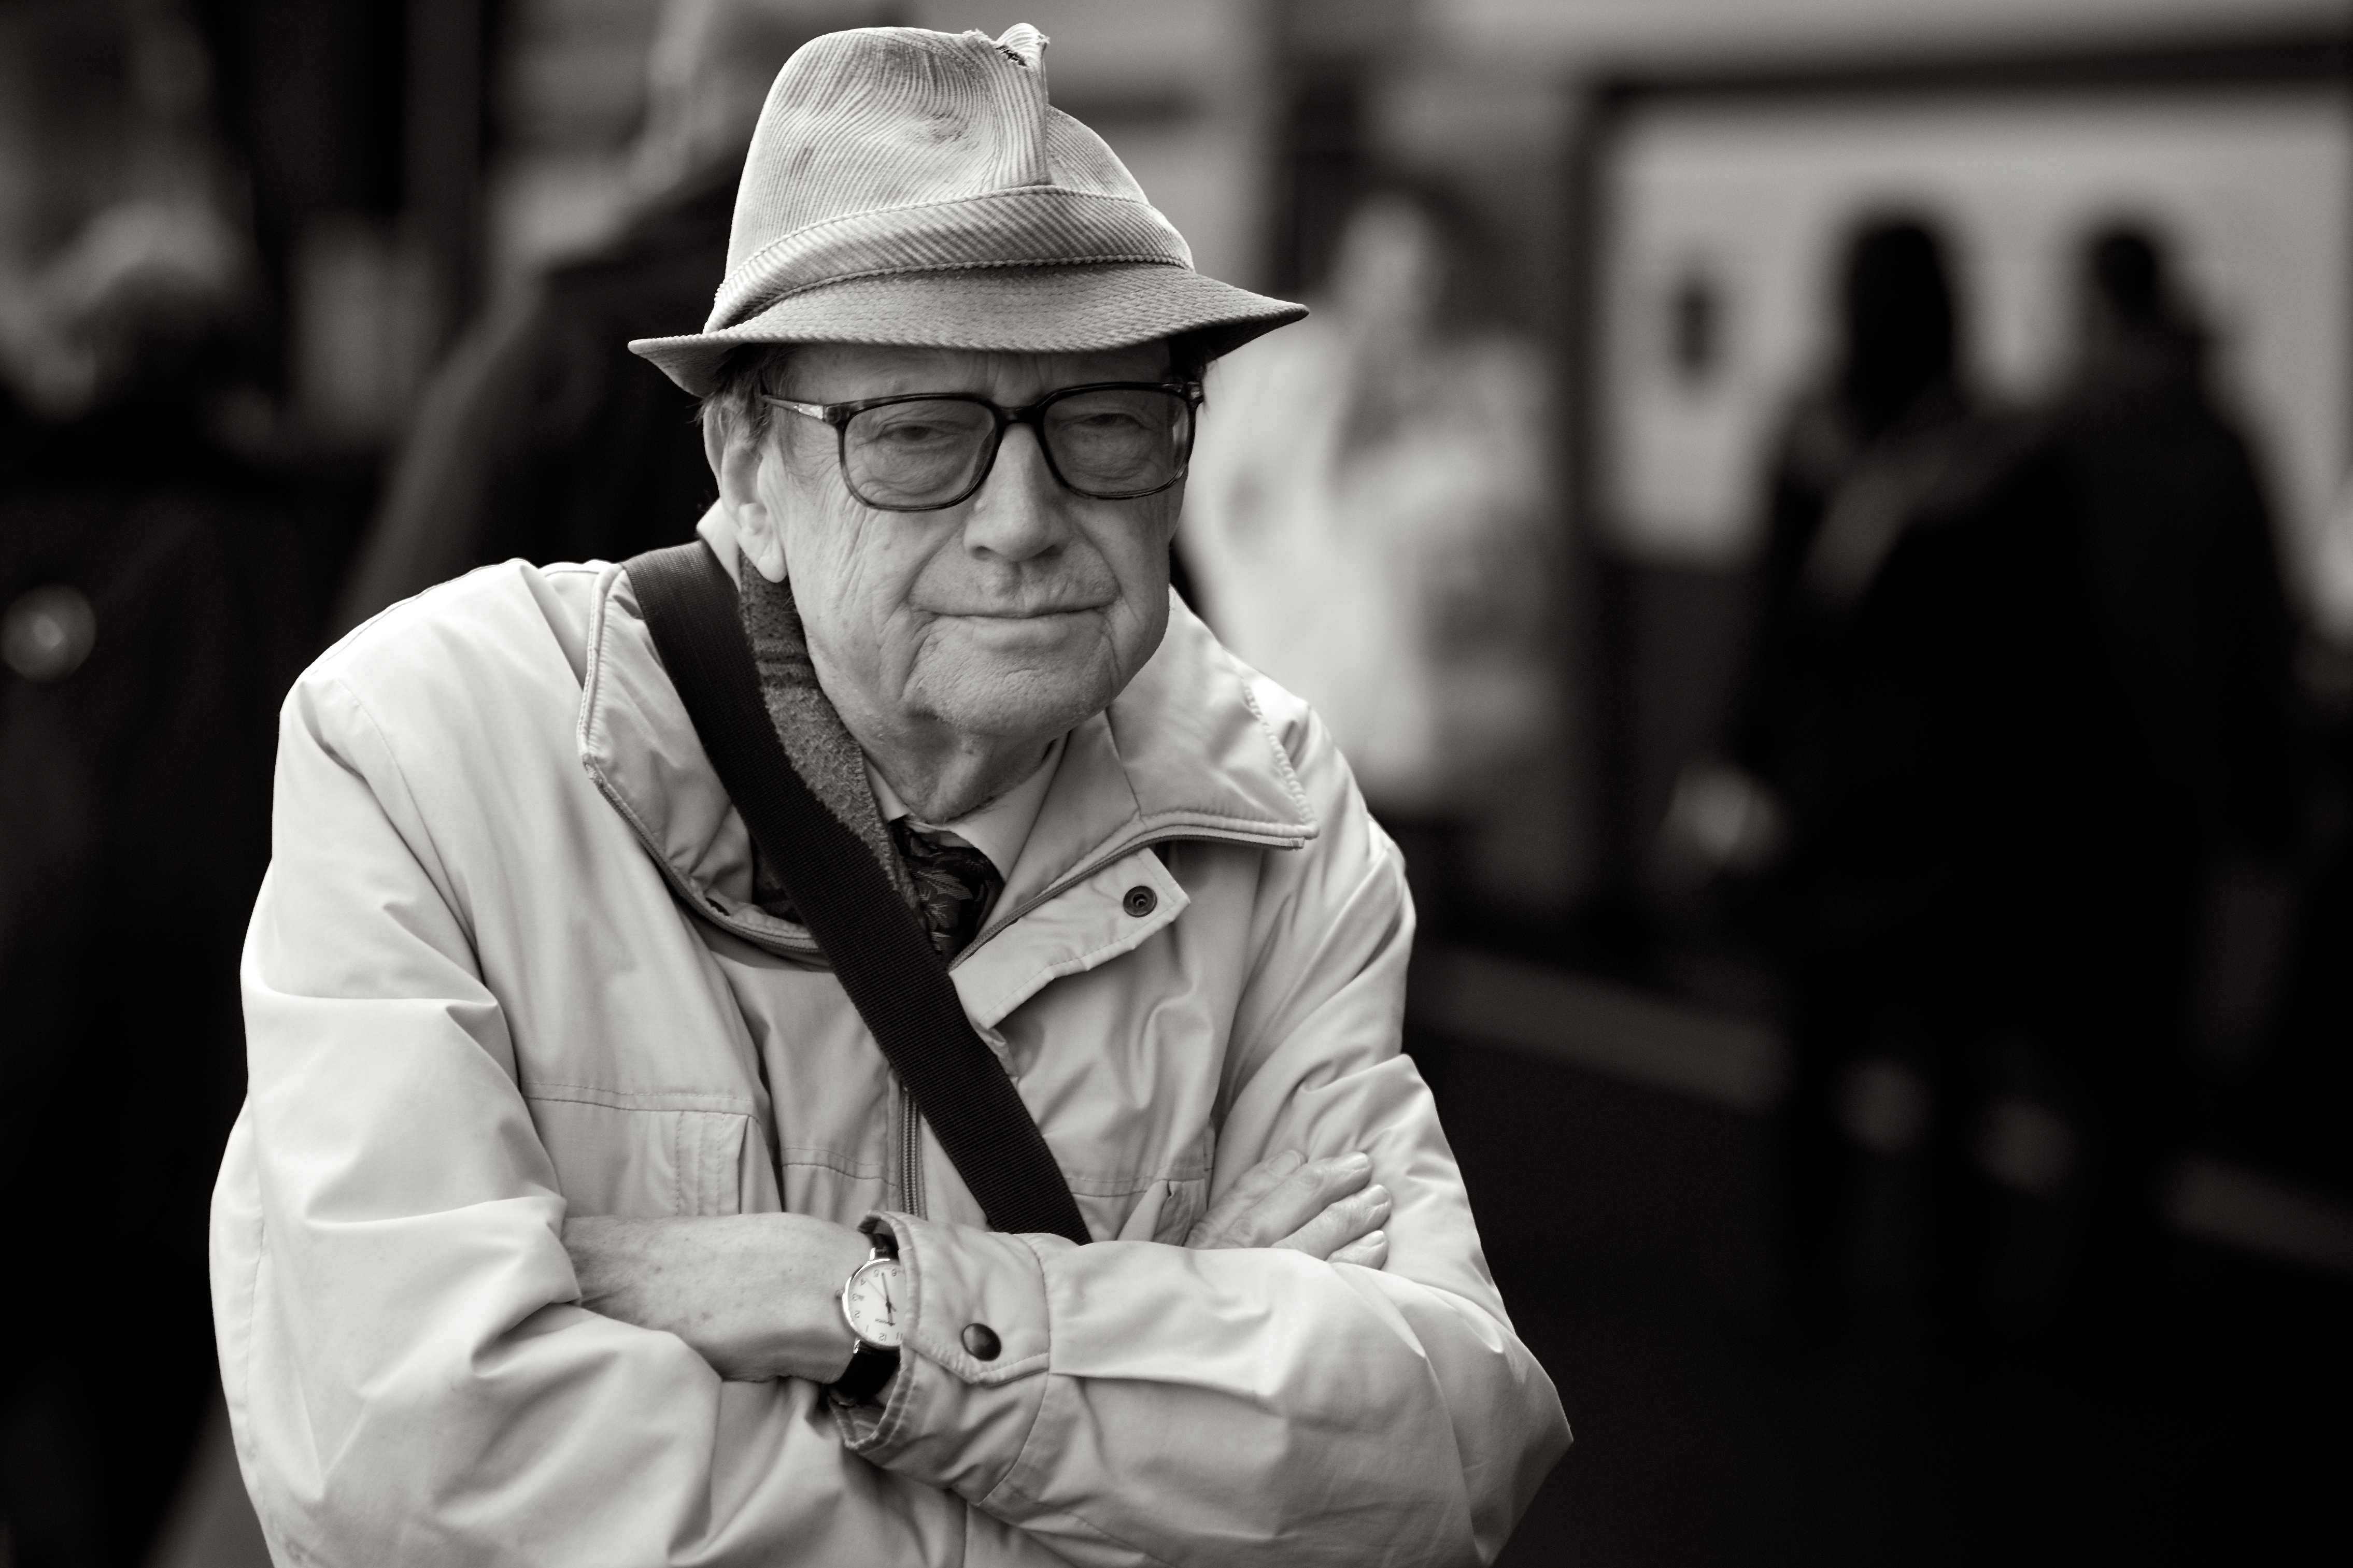
man, person, black and white, white, street, photography, ebook, male, portrait, training, clothing, black, monochrome, streetphotography, flickr, thomas, video, gentleman, glasses, olympus, photograph, omd, fuji, leica, monochrom, leuthard, hcb, thomasleuthard, streettogs, monochrome photography, film noir, vision care